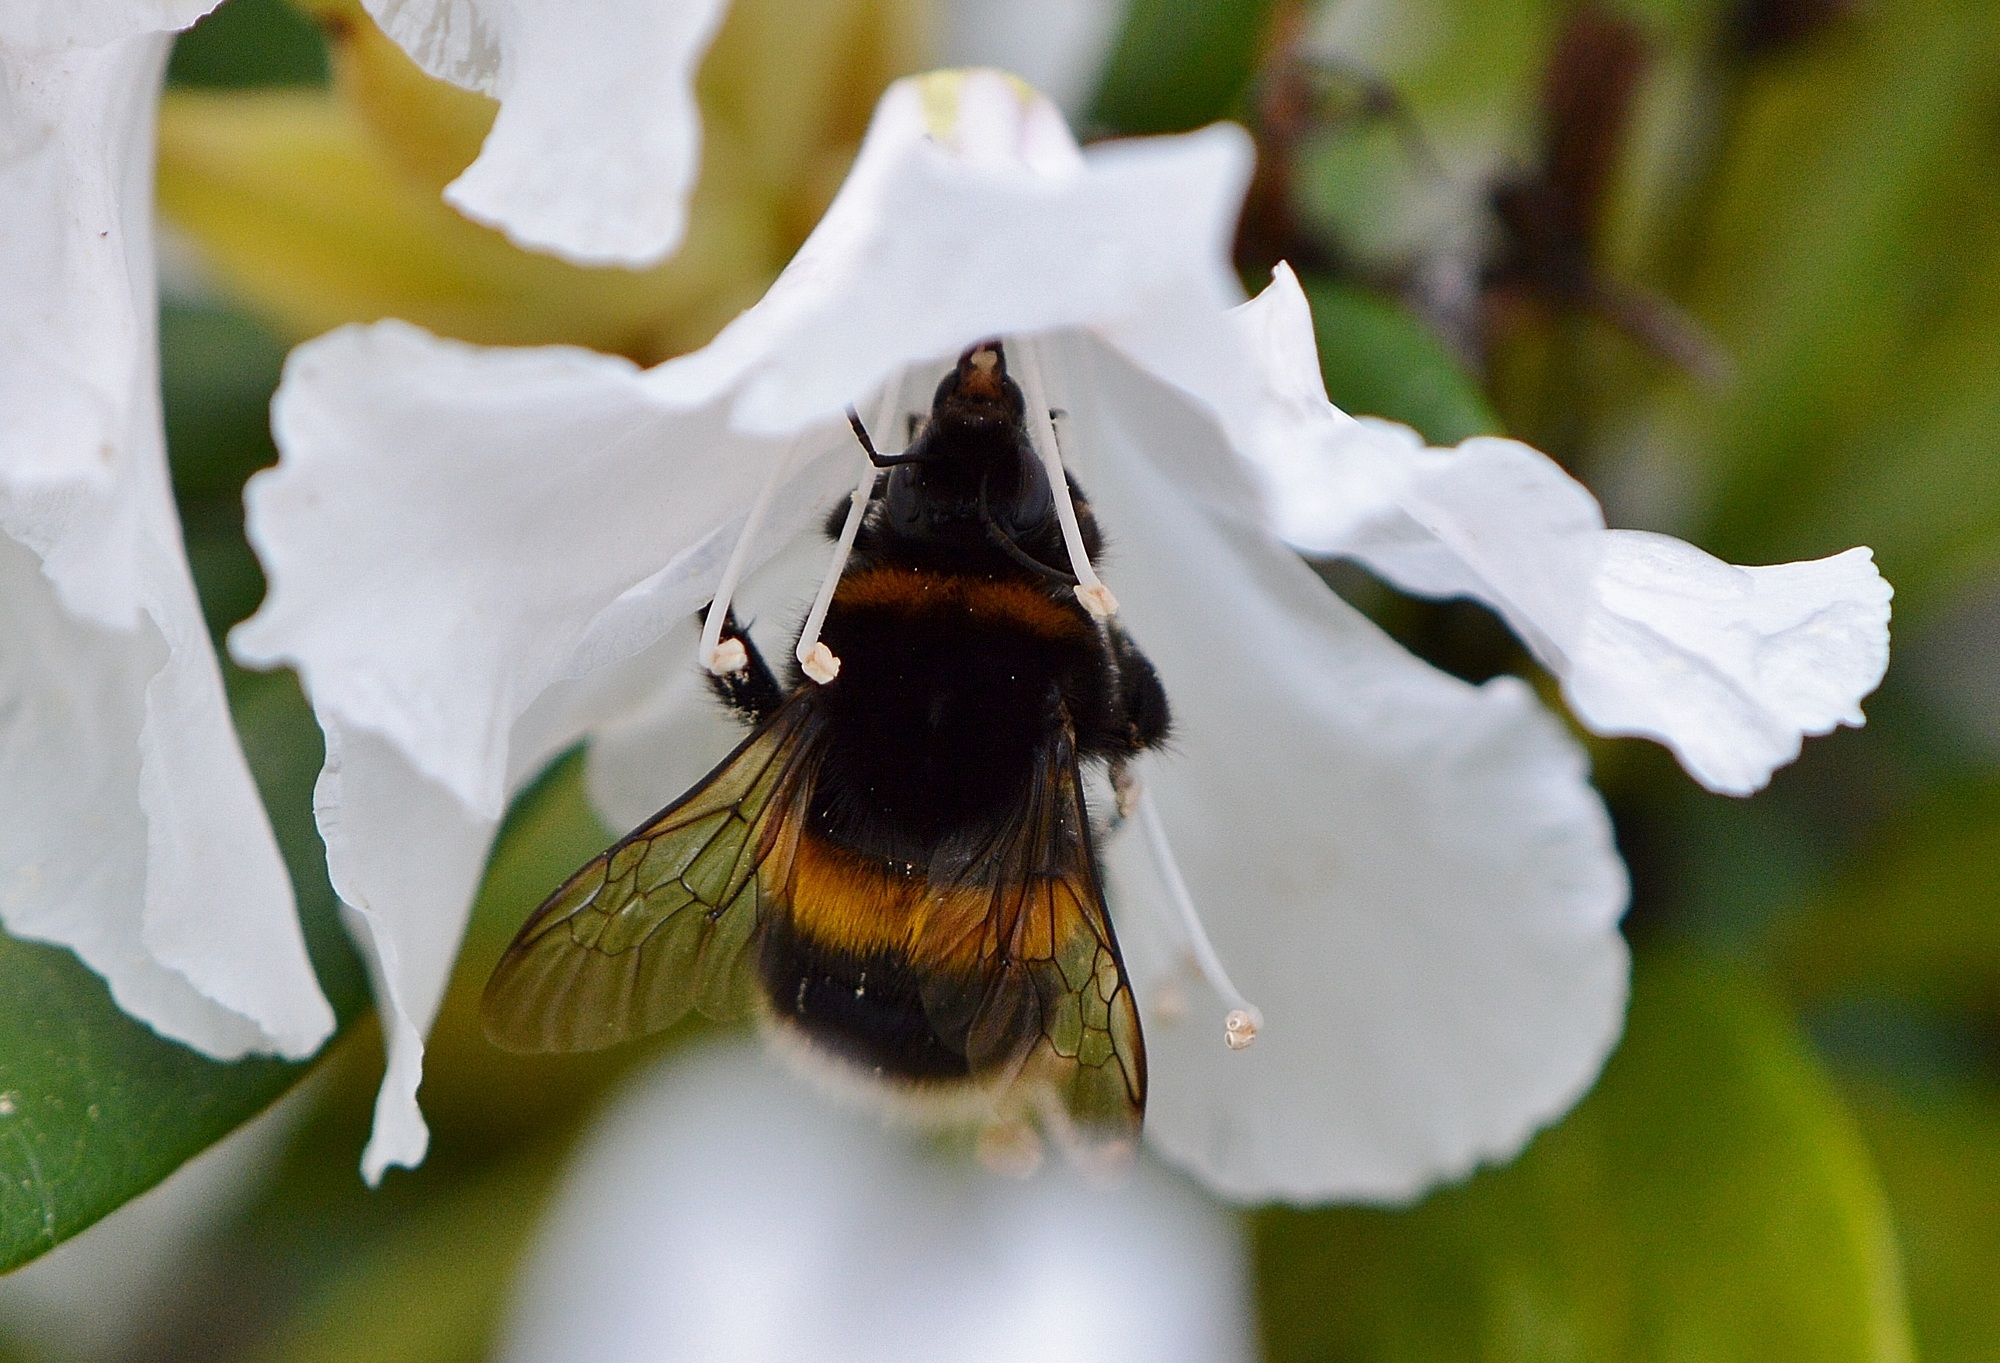
nature, blossom, plant, photography, flower, petal, fly, summer, pollen, insect, botany, flora, fauna, invertebrate, close up, bee, bumblebee, hummel, collect, nectar, macro photography, honey bee, pollinator, membrane winged insect